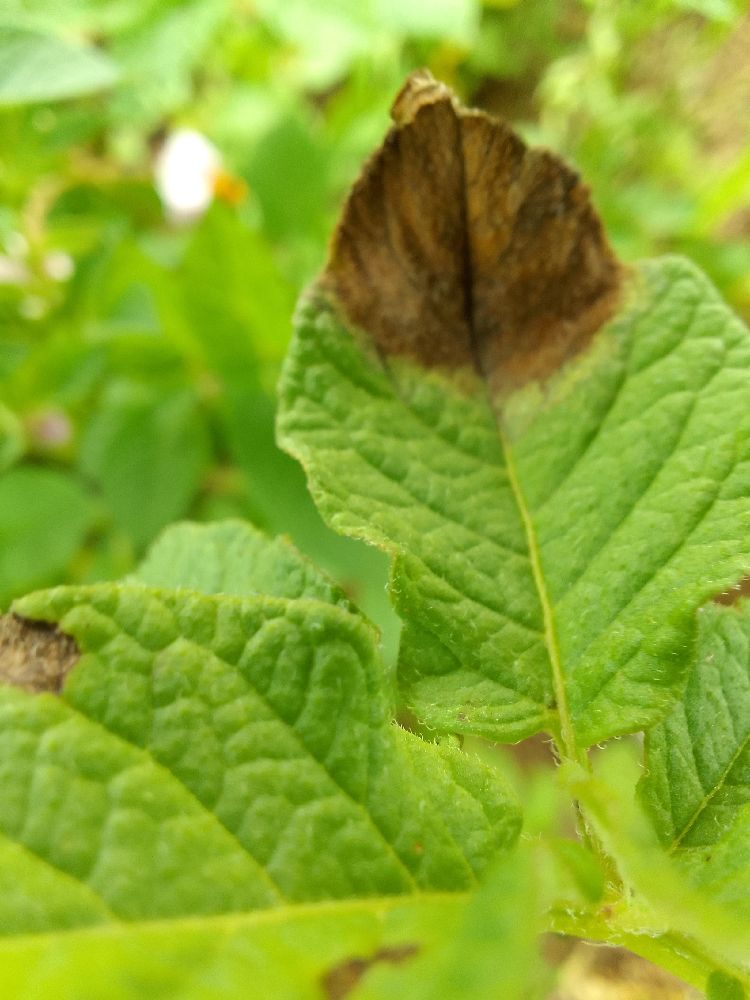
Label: Late blight